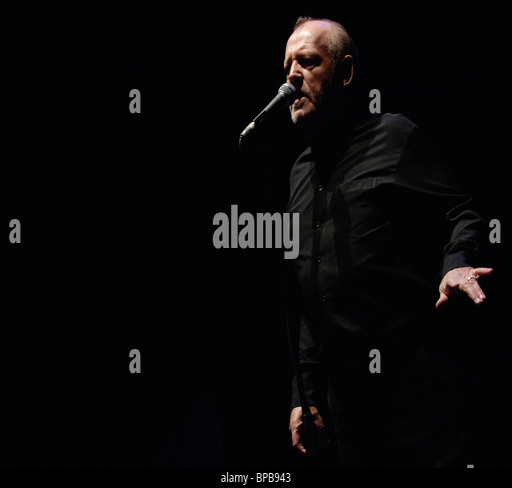
blues artist gives a concert